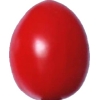
Label: tomato_cherry_red